The Hotwives

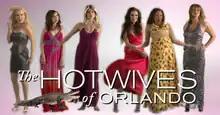
"The Hotwives of Orlando" title card

The Hotwives is an American sitcom that premiered on July 15, 2014, on the streaming service Hulu. Developed by Paramount Digital Entertainment as a parody of "The Real Housewives" reality television franchise broadcast on Bravo, the first season follows the lives of several fictional women residing in Orlando, Florida. The series' seven hotwives are inspired by several housewives that have been featured on installments of "The Real Housewives".